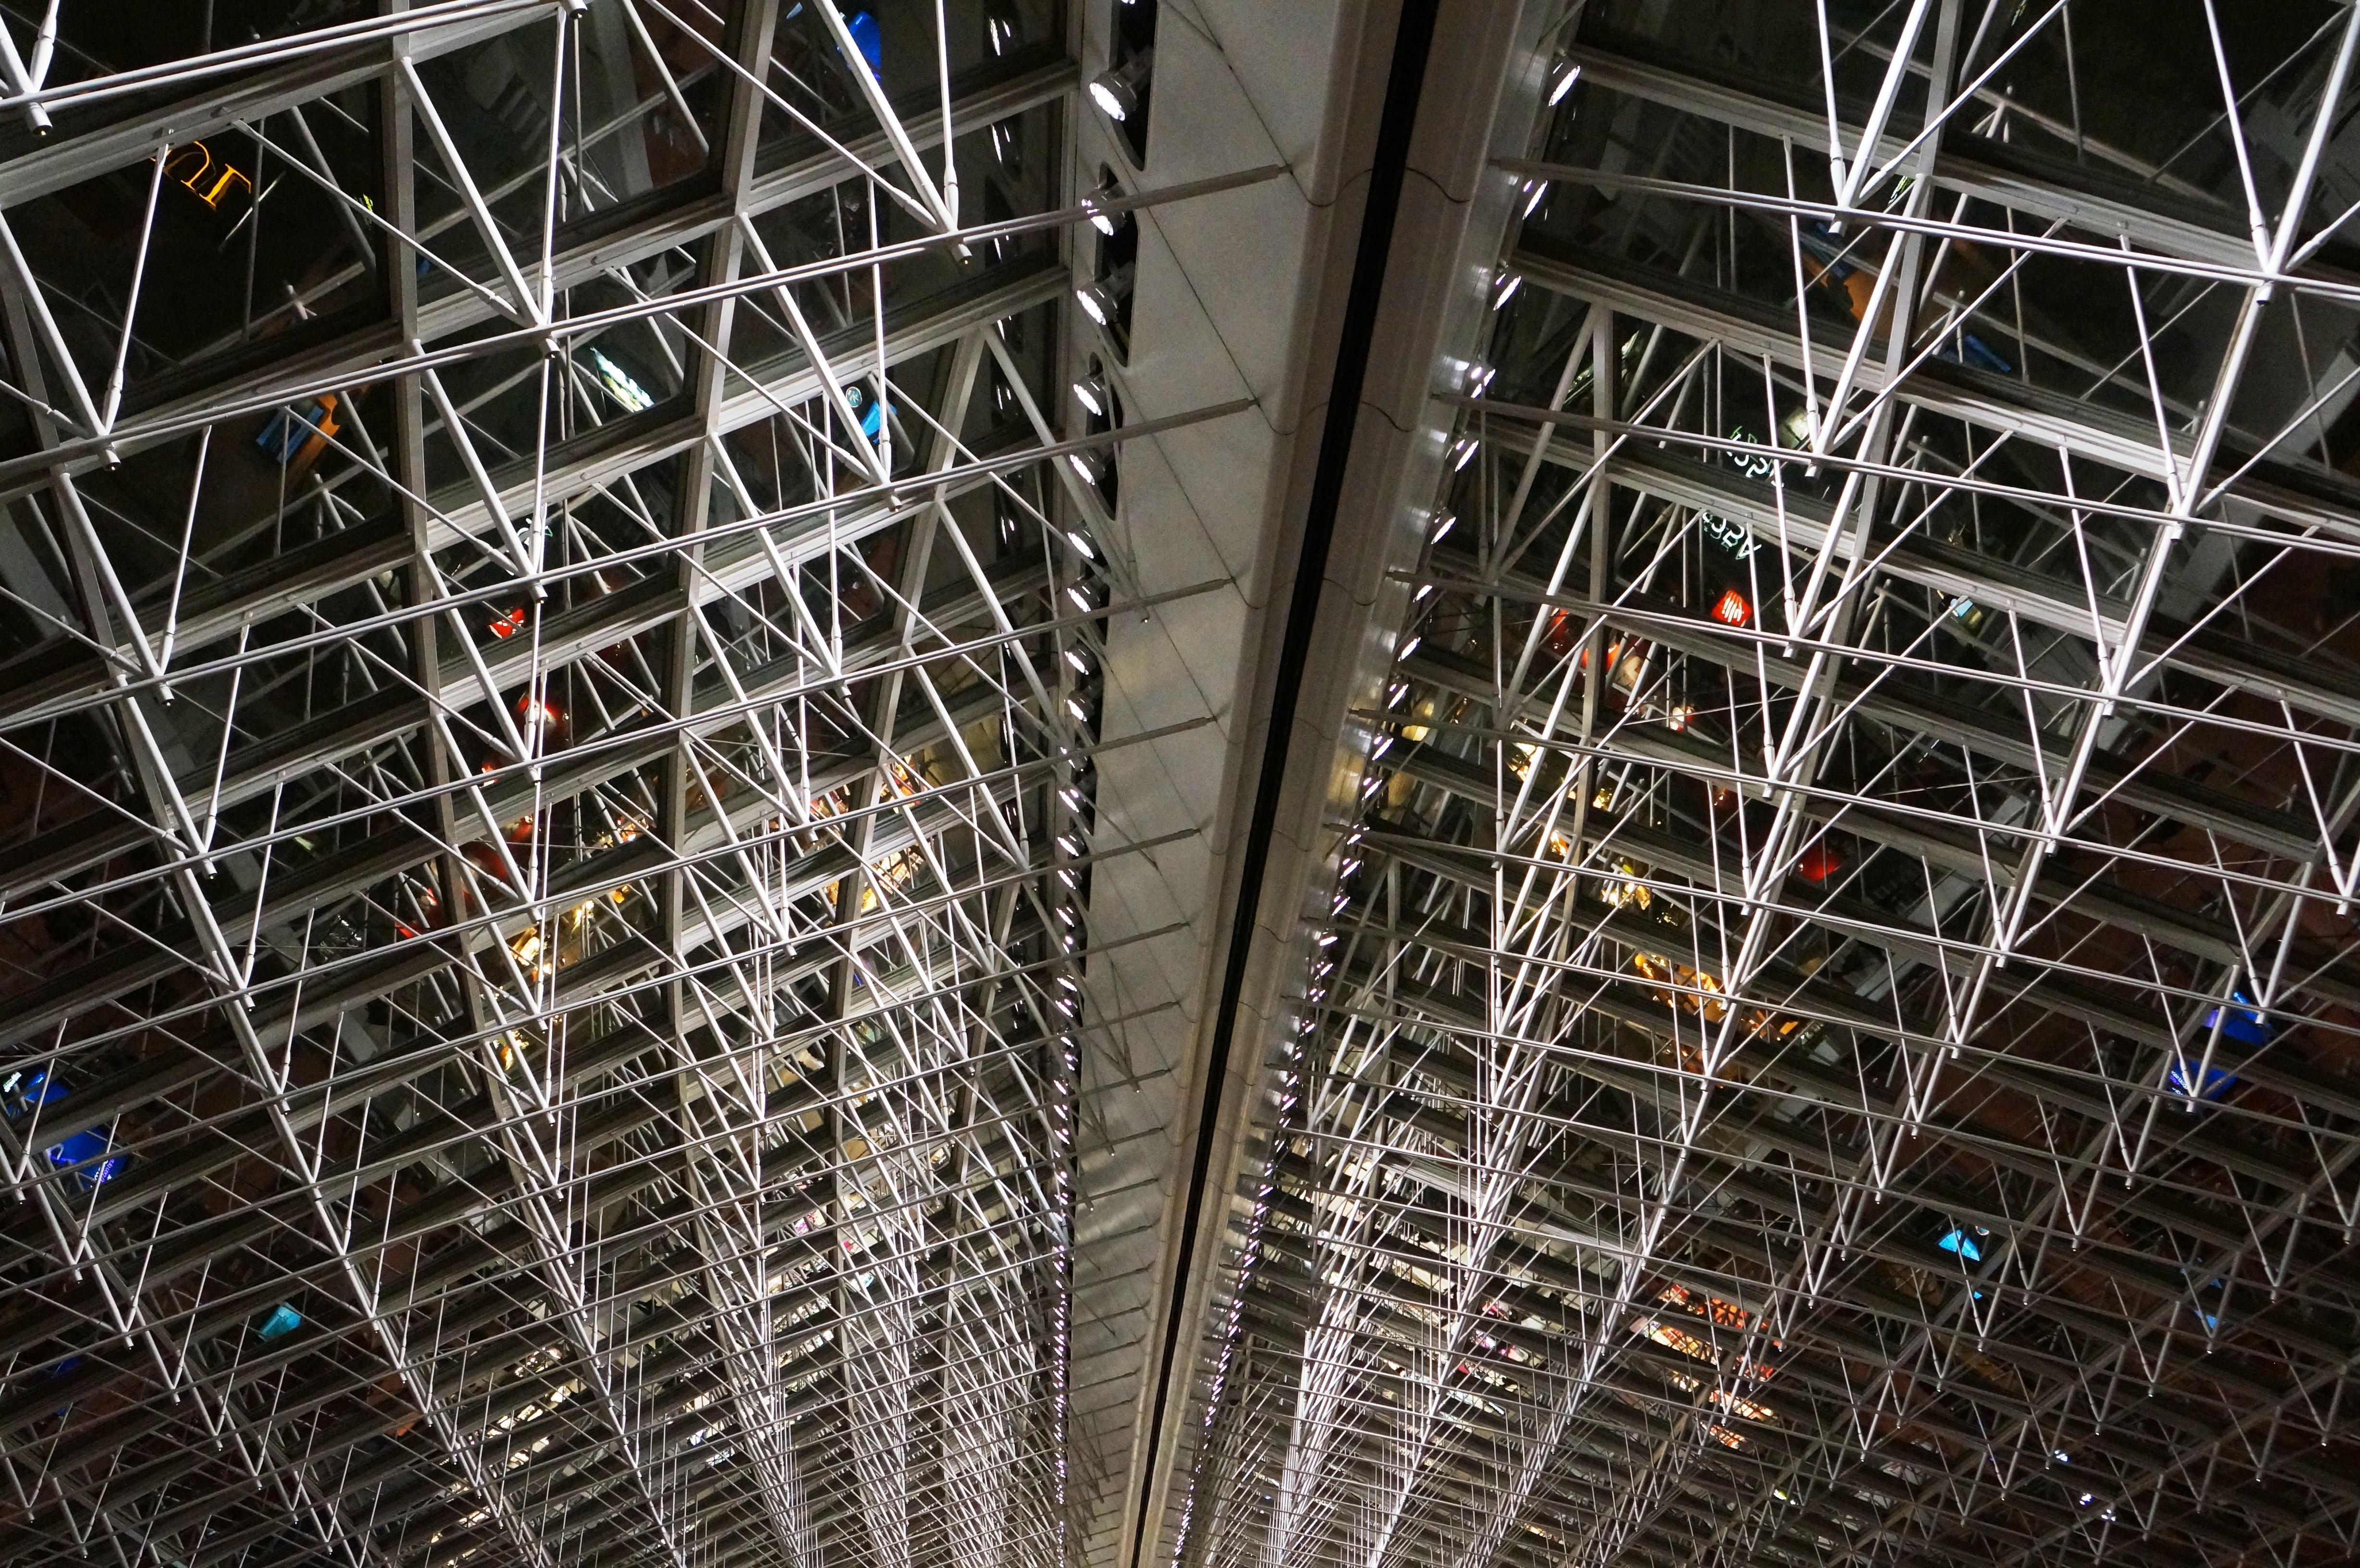
light, structure, skyscraper, airport, steel, pattern, metal, electricity, blanket, sheet, background image, background, design, symmetry, rods, grid, metallic, from the bottom, steel grid, aluminium, regularly, cross bars